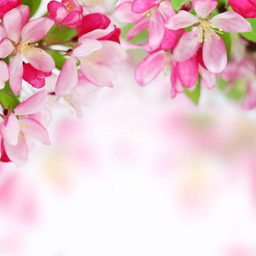
this jpeg image - pink spring background , is available for free download